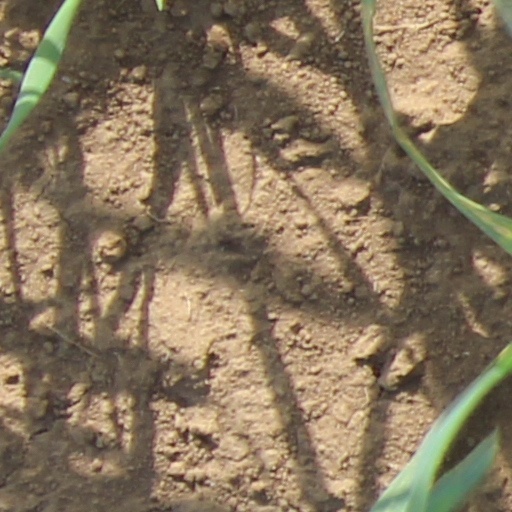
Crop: wheat